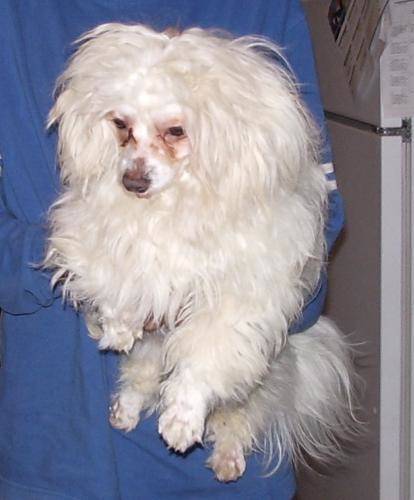
Label: dog